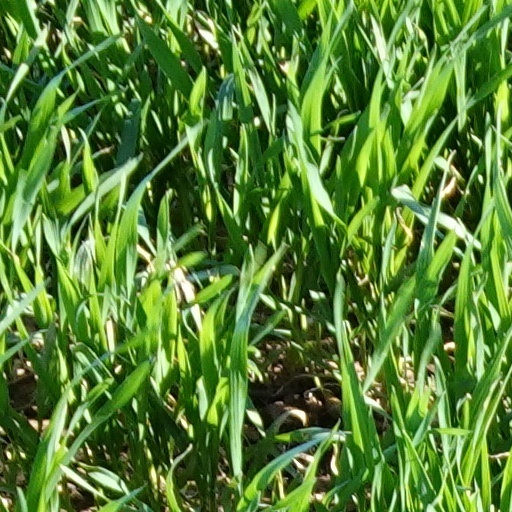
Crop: wheat